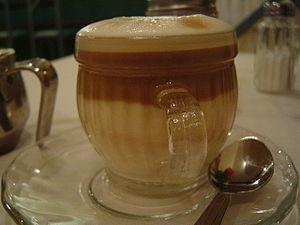
Cet article traite d'une liste de boissons au café et couvre différents types de boissons au café notables.